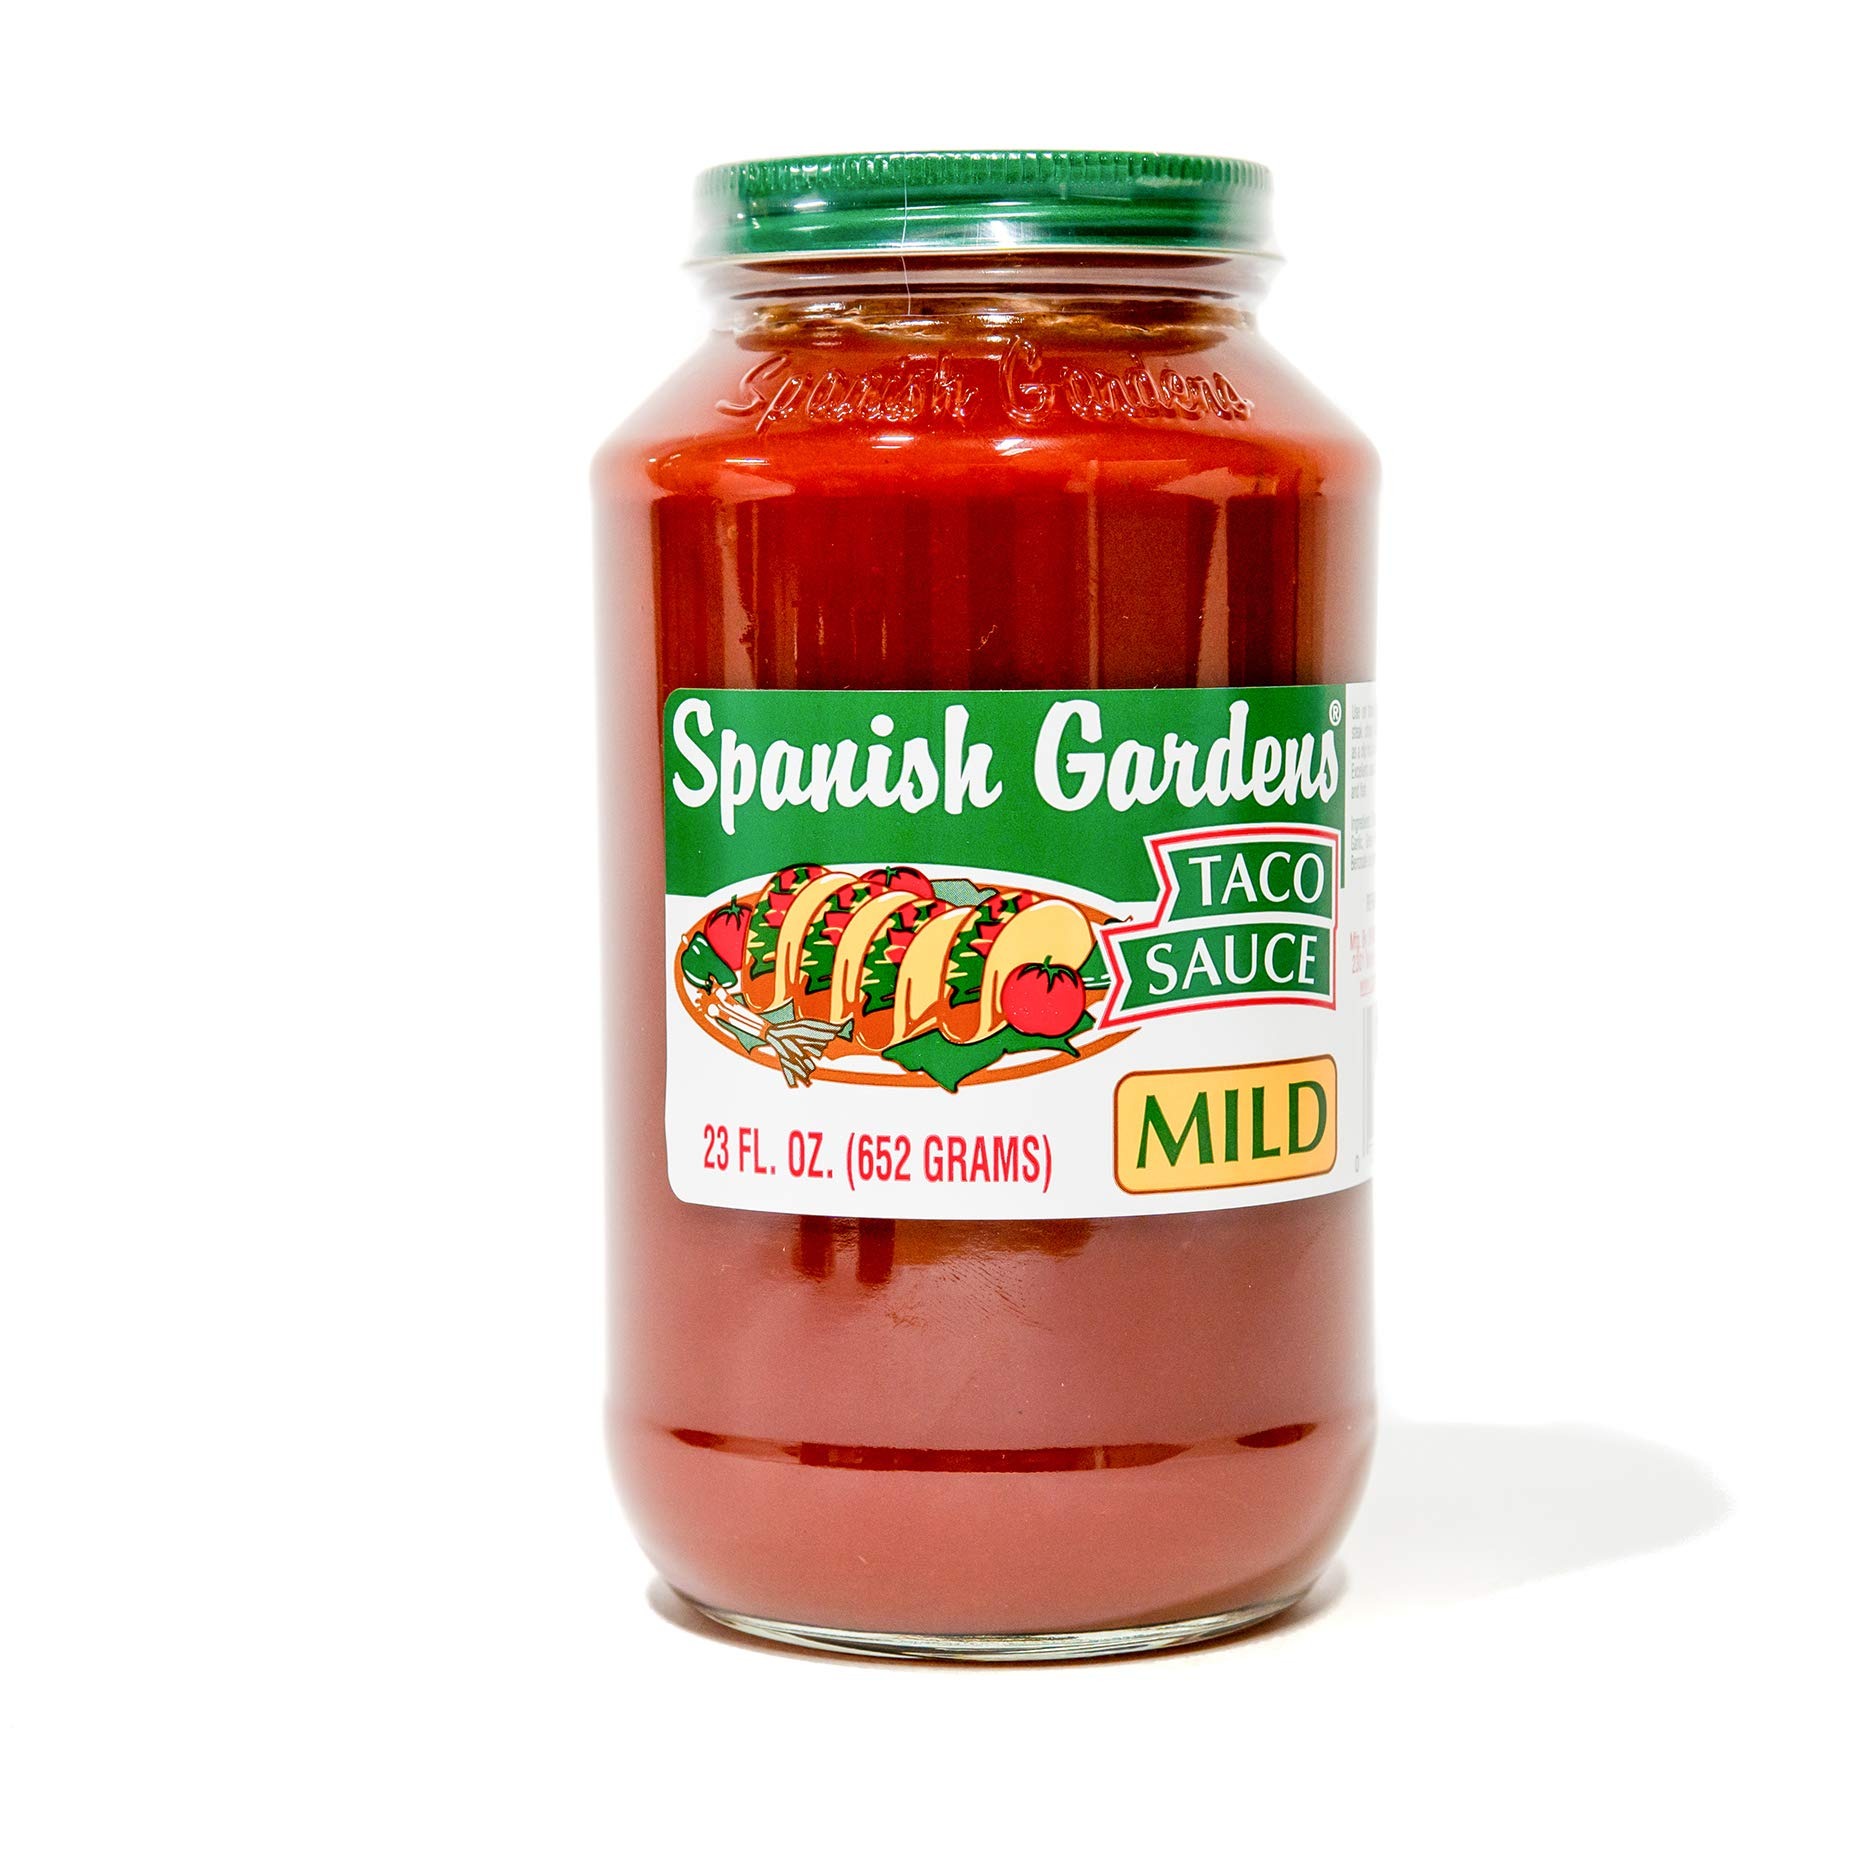
Item Name: Spanish Gardens Taco Sauce – A Taco Night Must-Have! Mild Taco Sauce for Authentic Mexican Food & Tex Mex Cravings – Original Family Recipe, Originally Smooth Taco Sauce, Flavorful Mild Sauce (23oz)
Value: 23.0
Unit: Ounce

Price: 3.98